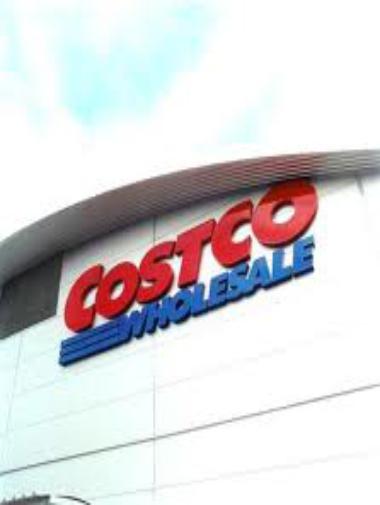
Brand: Costco Wholesale
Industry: Others